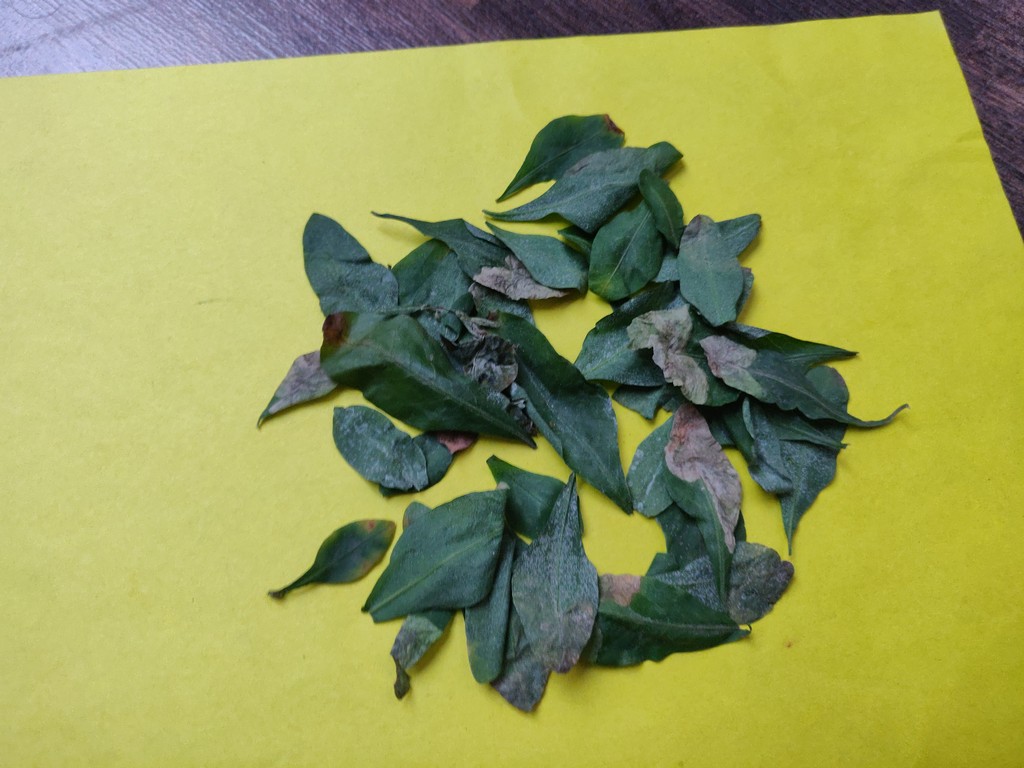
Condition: Unhealthy
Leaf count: multiple
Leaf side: unknown